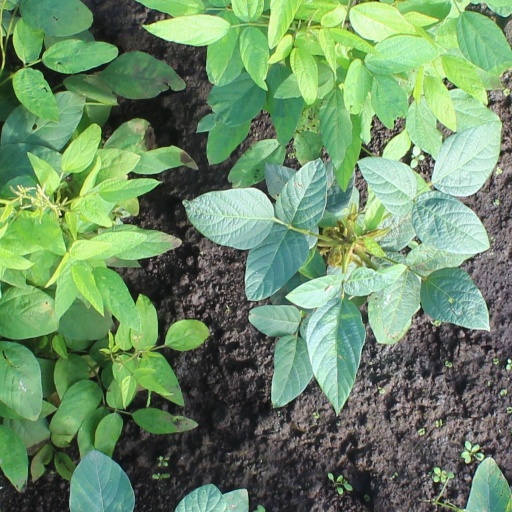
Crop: soybean